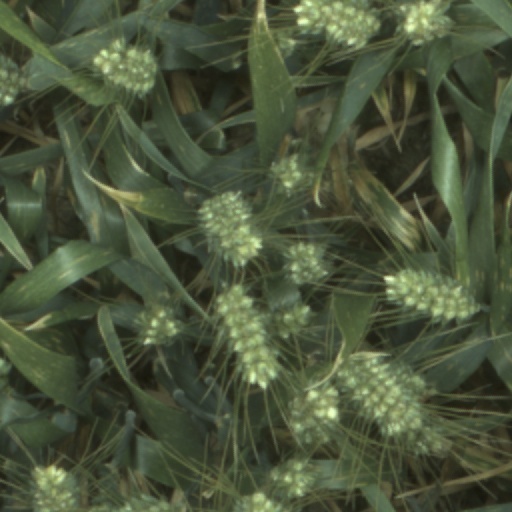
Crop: wheat